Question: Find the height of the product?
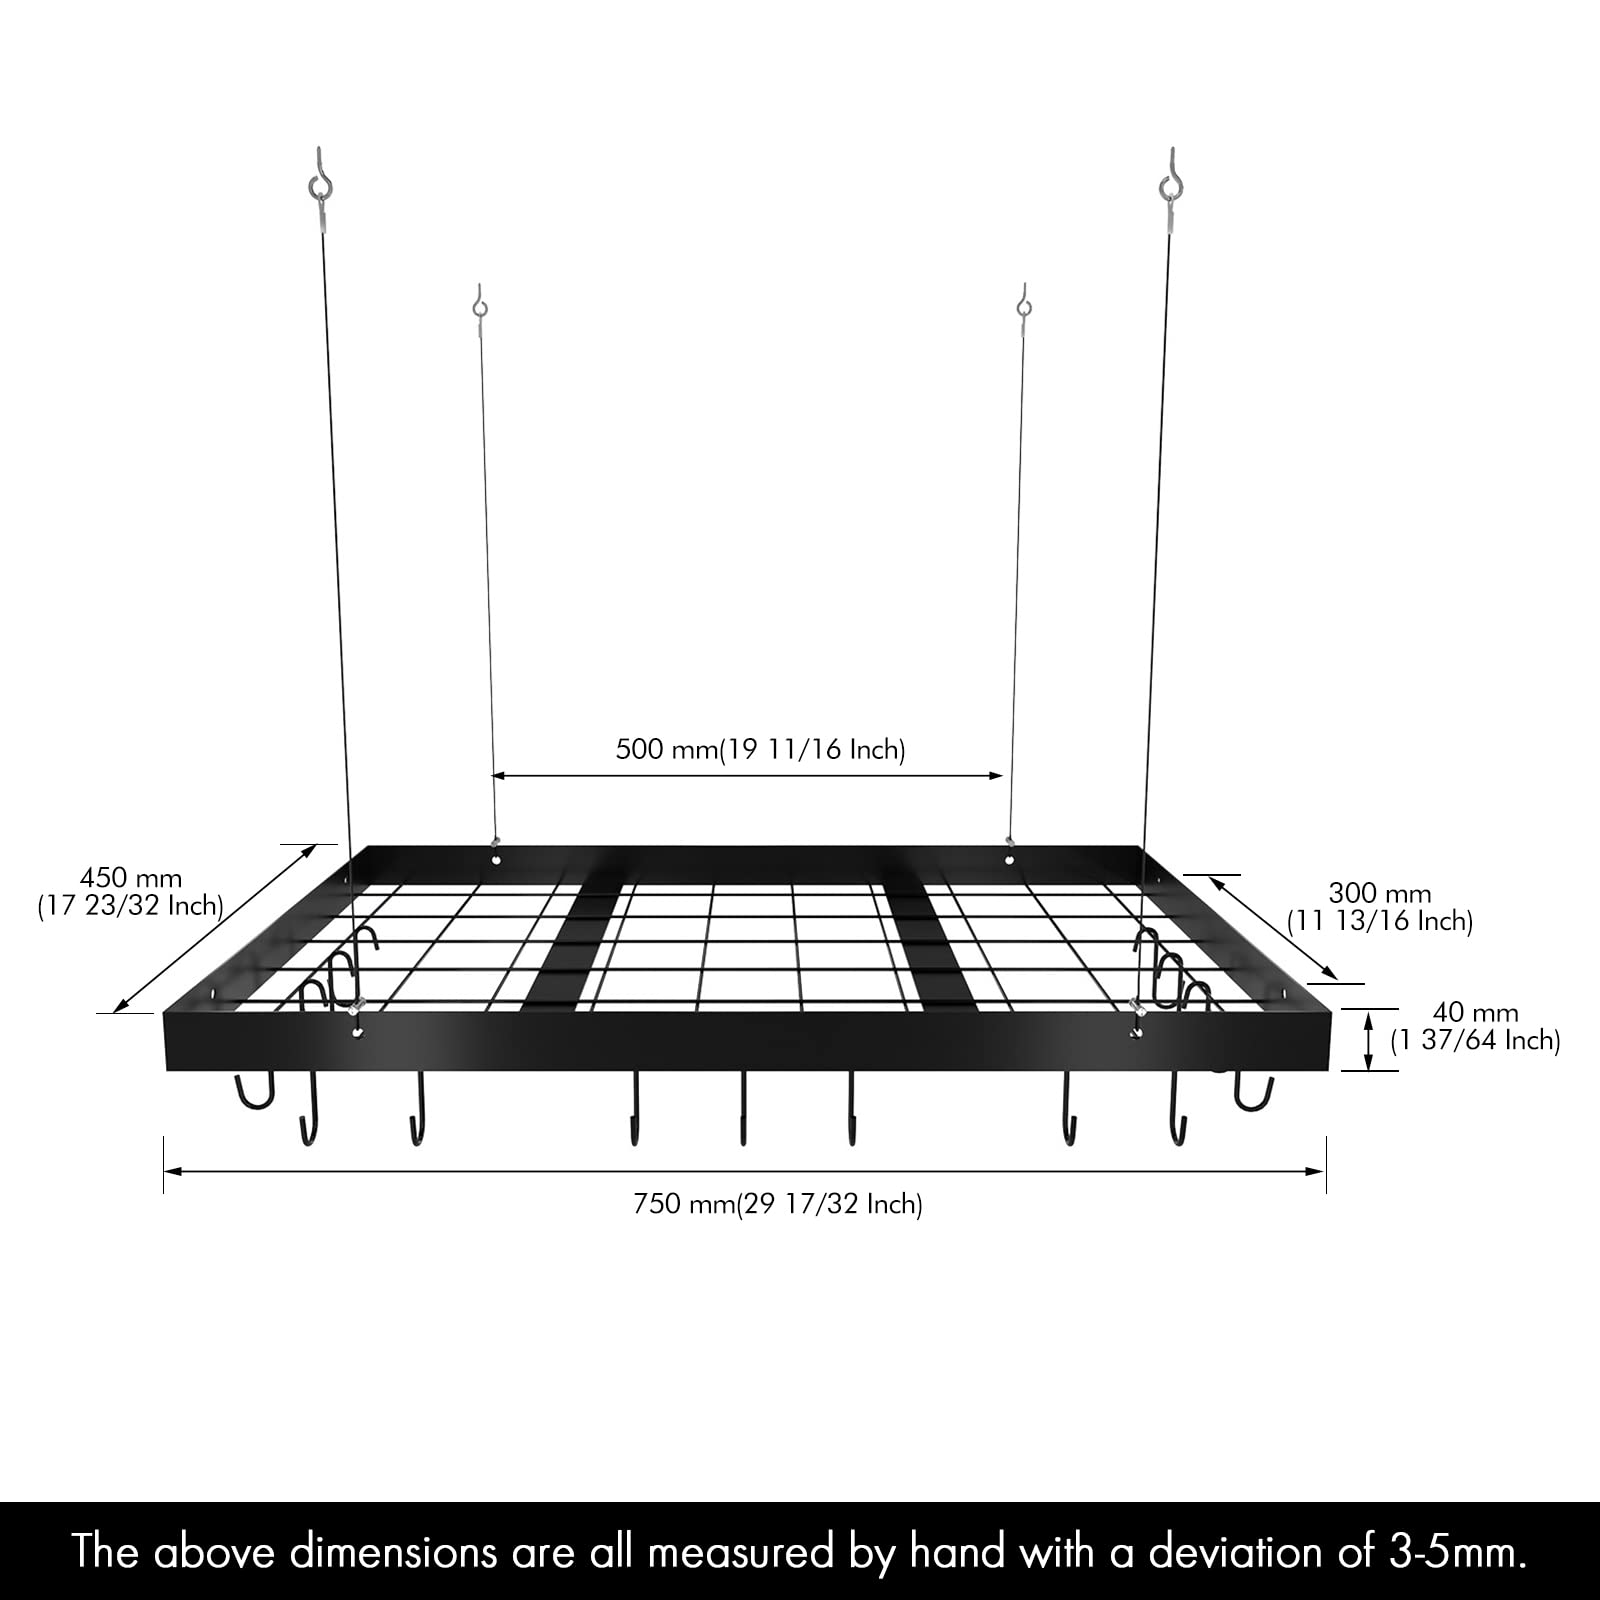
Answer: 1.58 inch